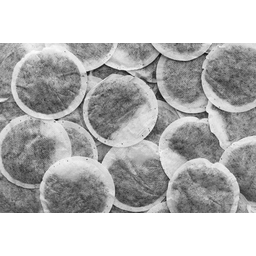
Label: trash